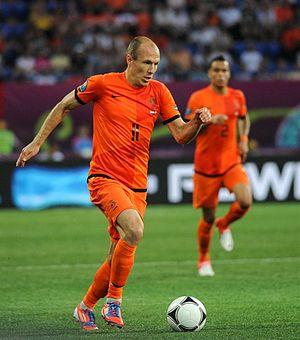
Les couleurs nationales des Pays-Bas sont le rouge, le blanc et le bleu, présents sur le drapeau des Pays-Bas. En revanche dans les sports, les Néerlandais utilisent traditionnellement la couleur orange, présente sur le drapeau du prince lui-même basé sur le drapeau du prince Guillaume Iᵉʳ d'Orange-Nassau,
Arjen Robben, né le 23 janvier 1984 à Bedum, est un footballeur international néerlandais évoluant au FC Groningue.